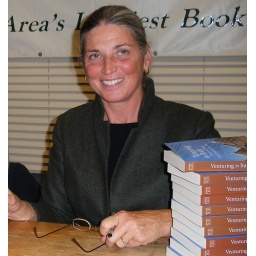
Barbara Euser signs copies of her book &amp;quot;Venturing in Italy&amp;quot; at Book Passage